Buenos Aires Lawn Tennis Club

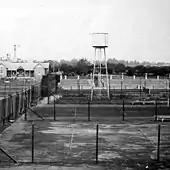
Club house of the club in 1892

The first recorded plans for a tennis club in Buenos Aires can be found on a letter sent by Arthur Herbert, W. H. Watson, Adrián Penard, C.R. Thursby, H. M. Mills, and F. E. Wallace, who proposed the idea to the British community living in Argentina. At the first meeting, held in the British Consulate, Penard offered land he owned on Alvear and Callao Avenues, and suggested the name "Alvear Lawn Tennis Club".